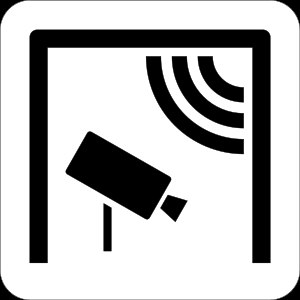
Betalingsvej / Vejafgift i storbyer
Norsk vejskilt, færdselstavle 792.30, som betyder automatisk betalinganlæg
En betalingsvej er en vej, hvor trafikanter skal betale en afgift for at færdes. Afgiften kaldes vejafgift, bompenge eller trængselsafgift. Afgiften opkræves gerne netop ved en bom, som man er nødt til at passere for at komme ind på eller væk fra vejen. I Danmark er det kun på Storebæltsbroen, Øresundsbroen og Kronprinsesse Marys Bro, der opkræves vejafgift.